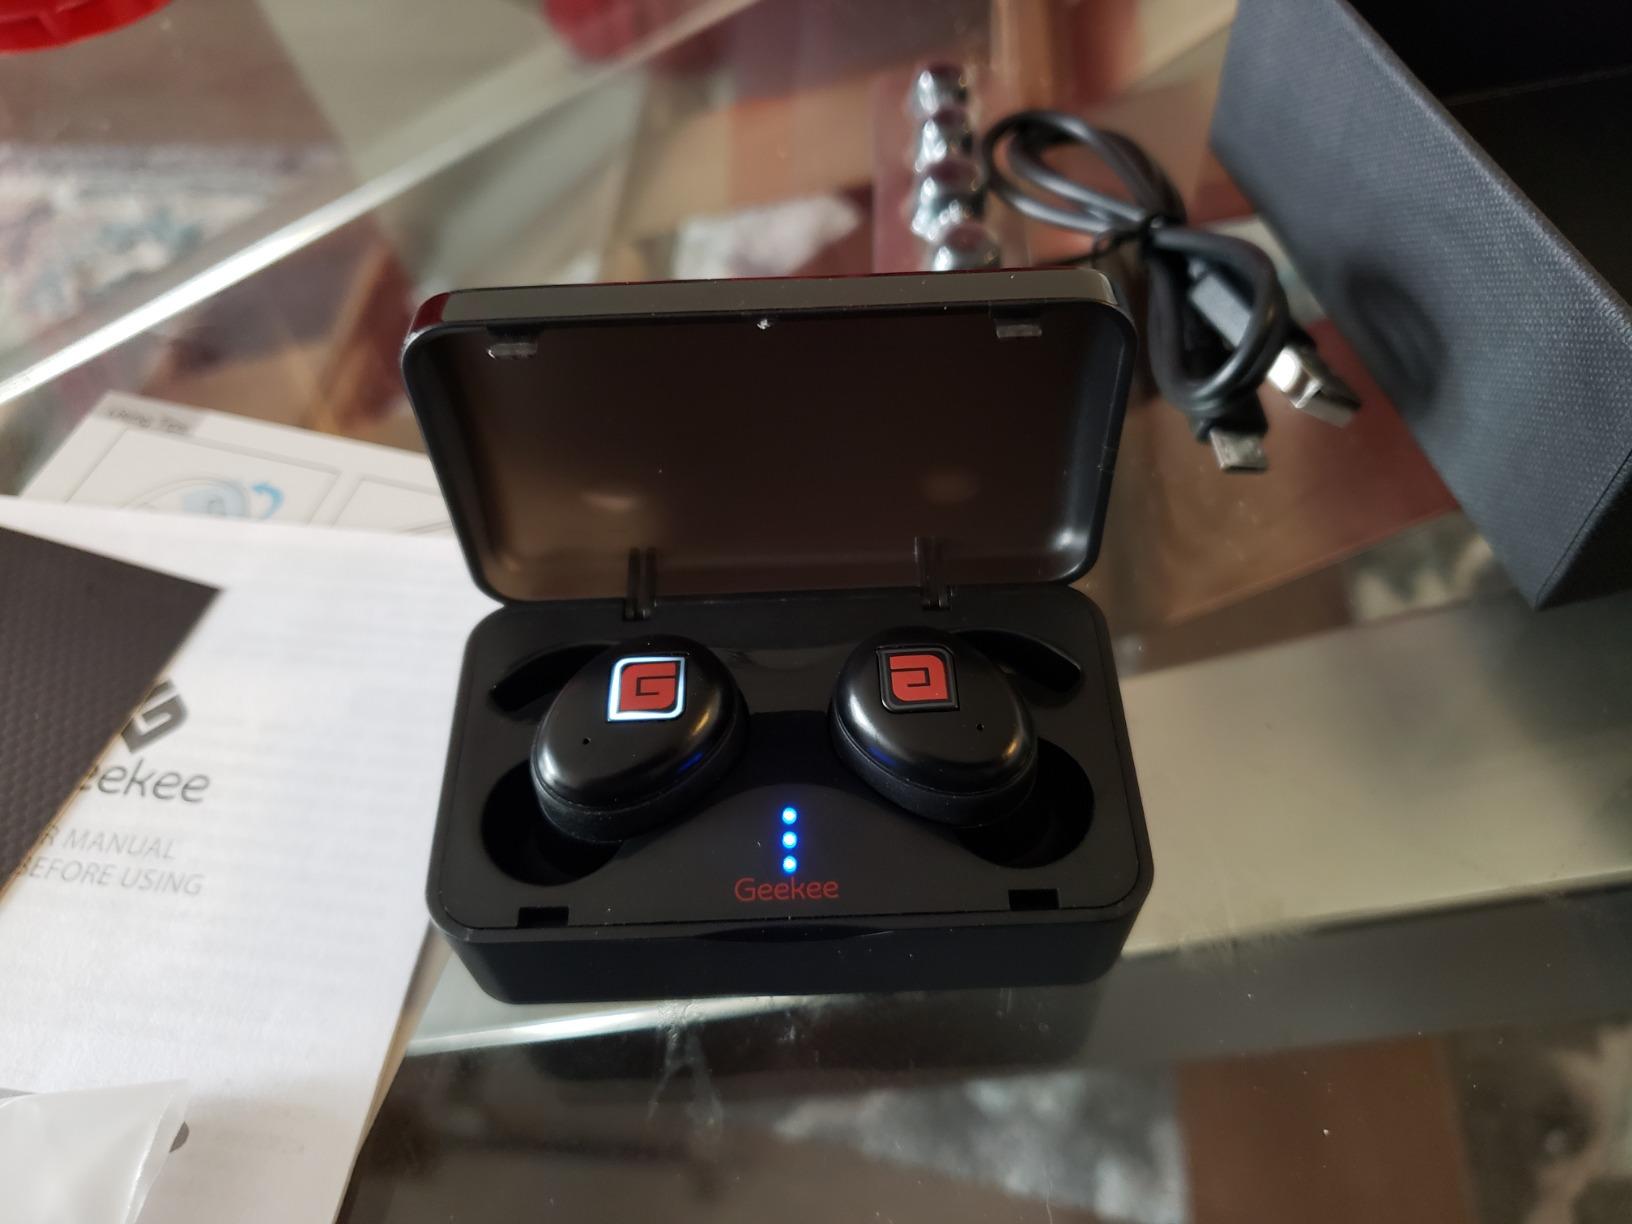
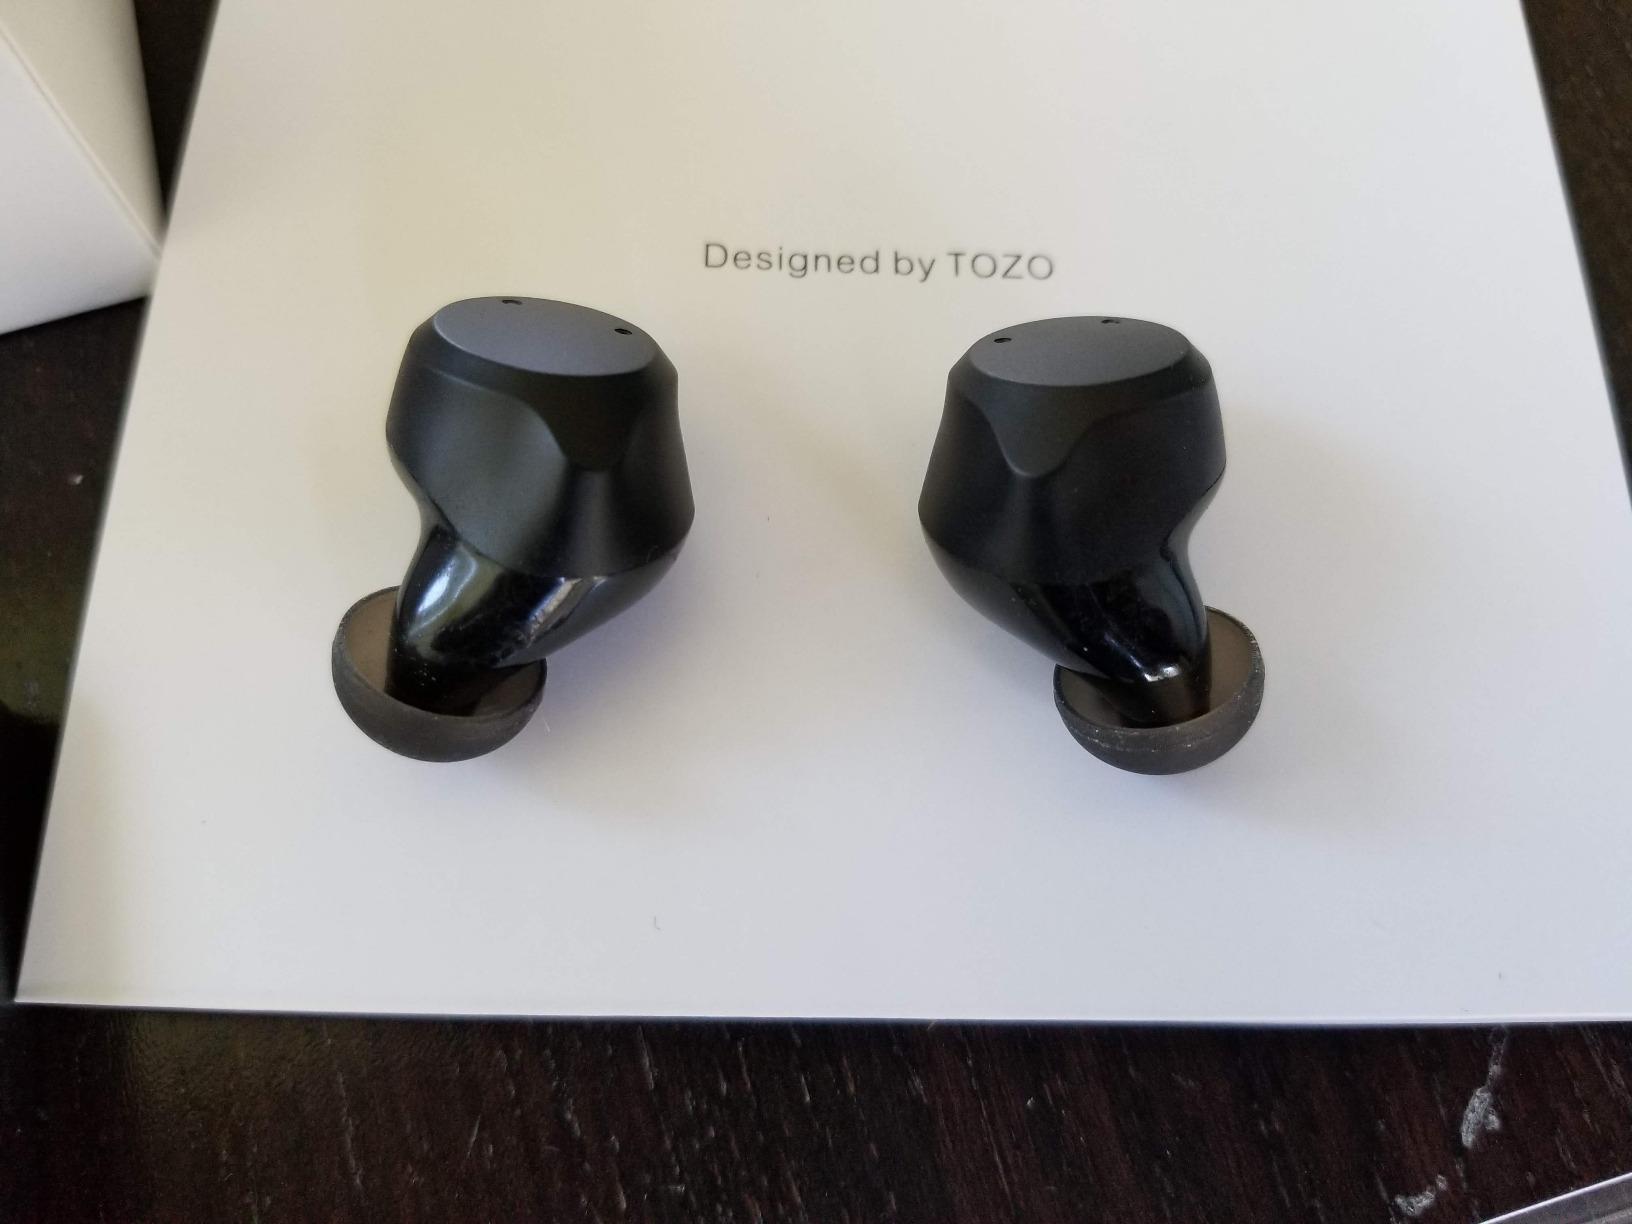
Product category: earbuds
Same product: no